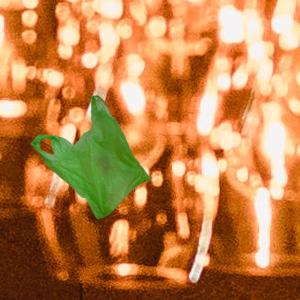
Label: plasticbags